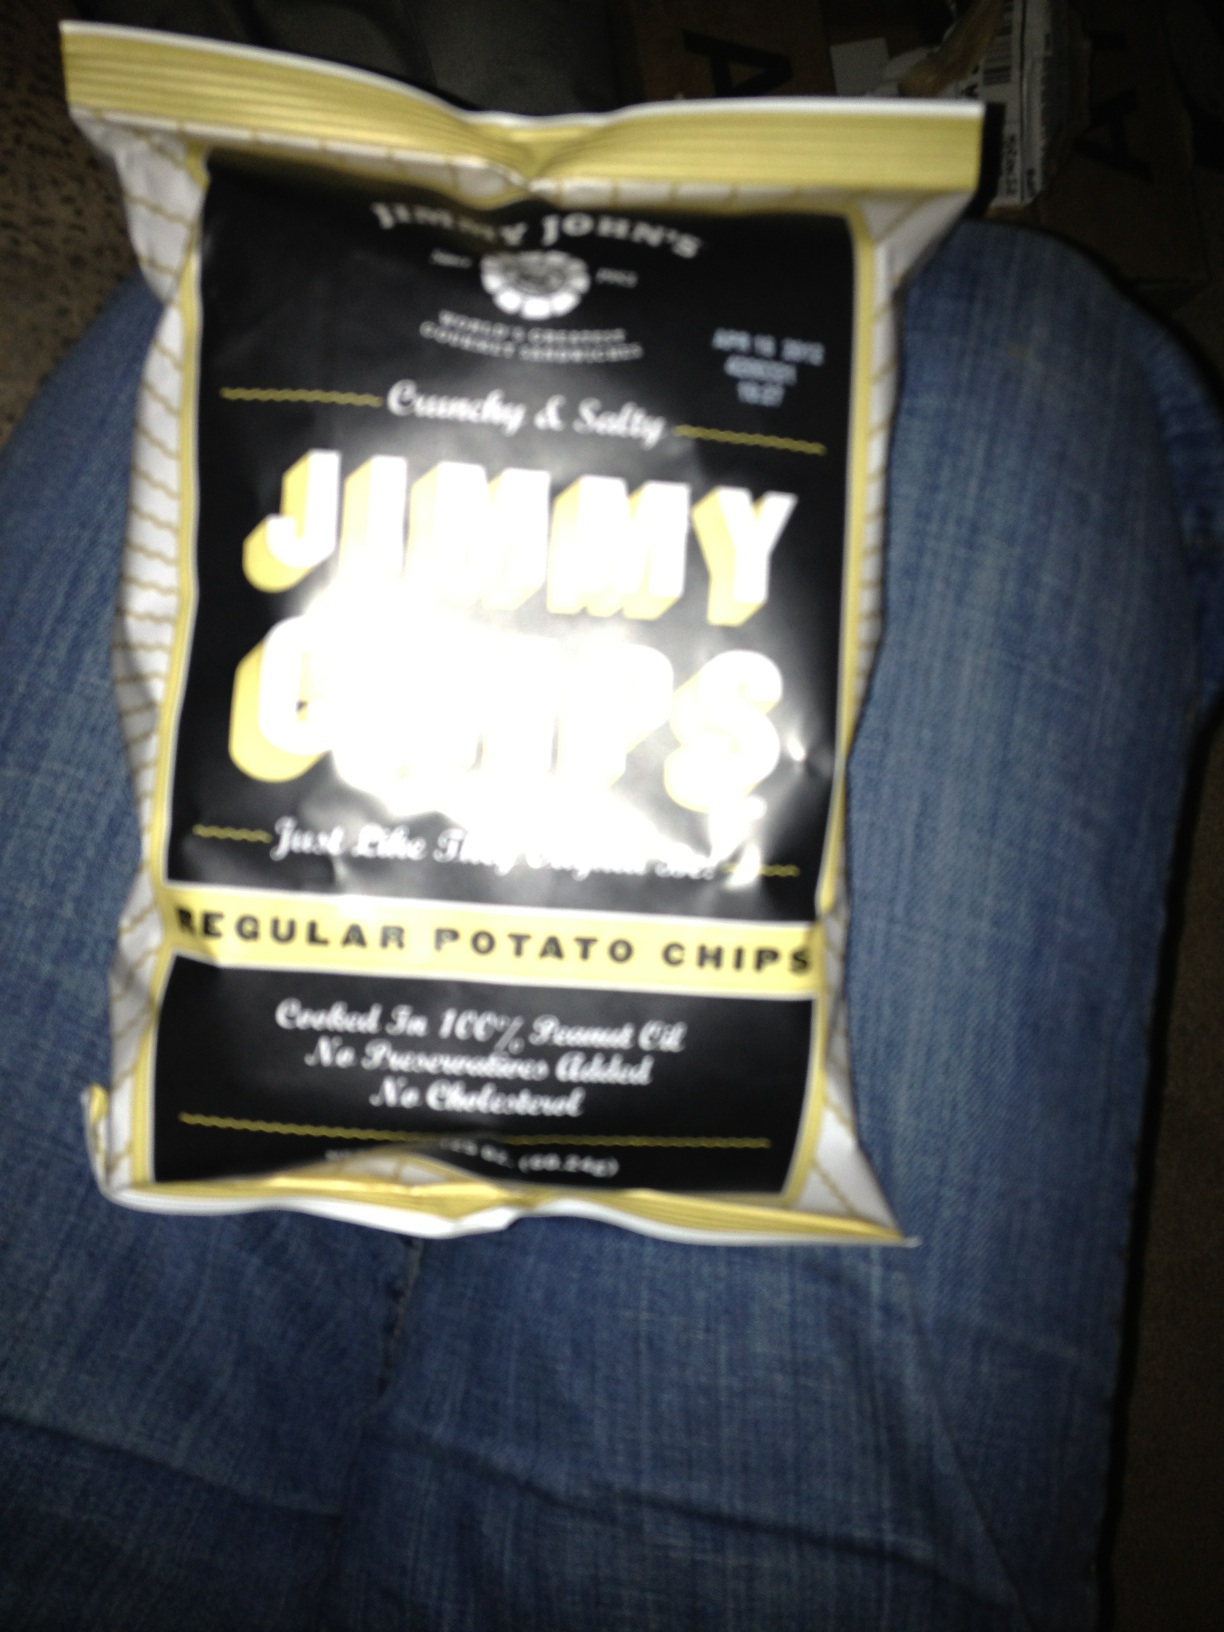Question: Are these regular chips or salt and vinegar chips? Thank you.
Answer: regular